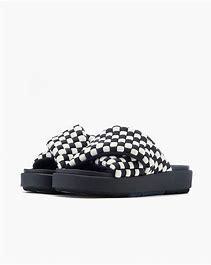
Brand: Jordan
Model: Sophia